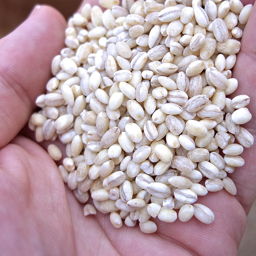
two - rowed barley is polished into pearls .